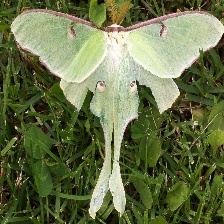
Species: LUNA MOTH